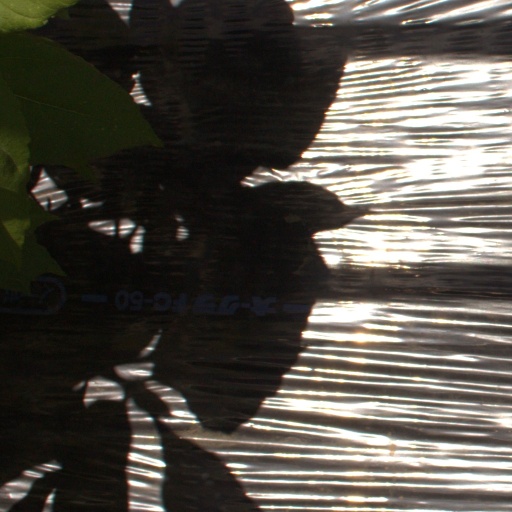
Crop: Jerusalem artichoke